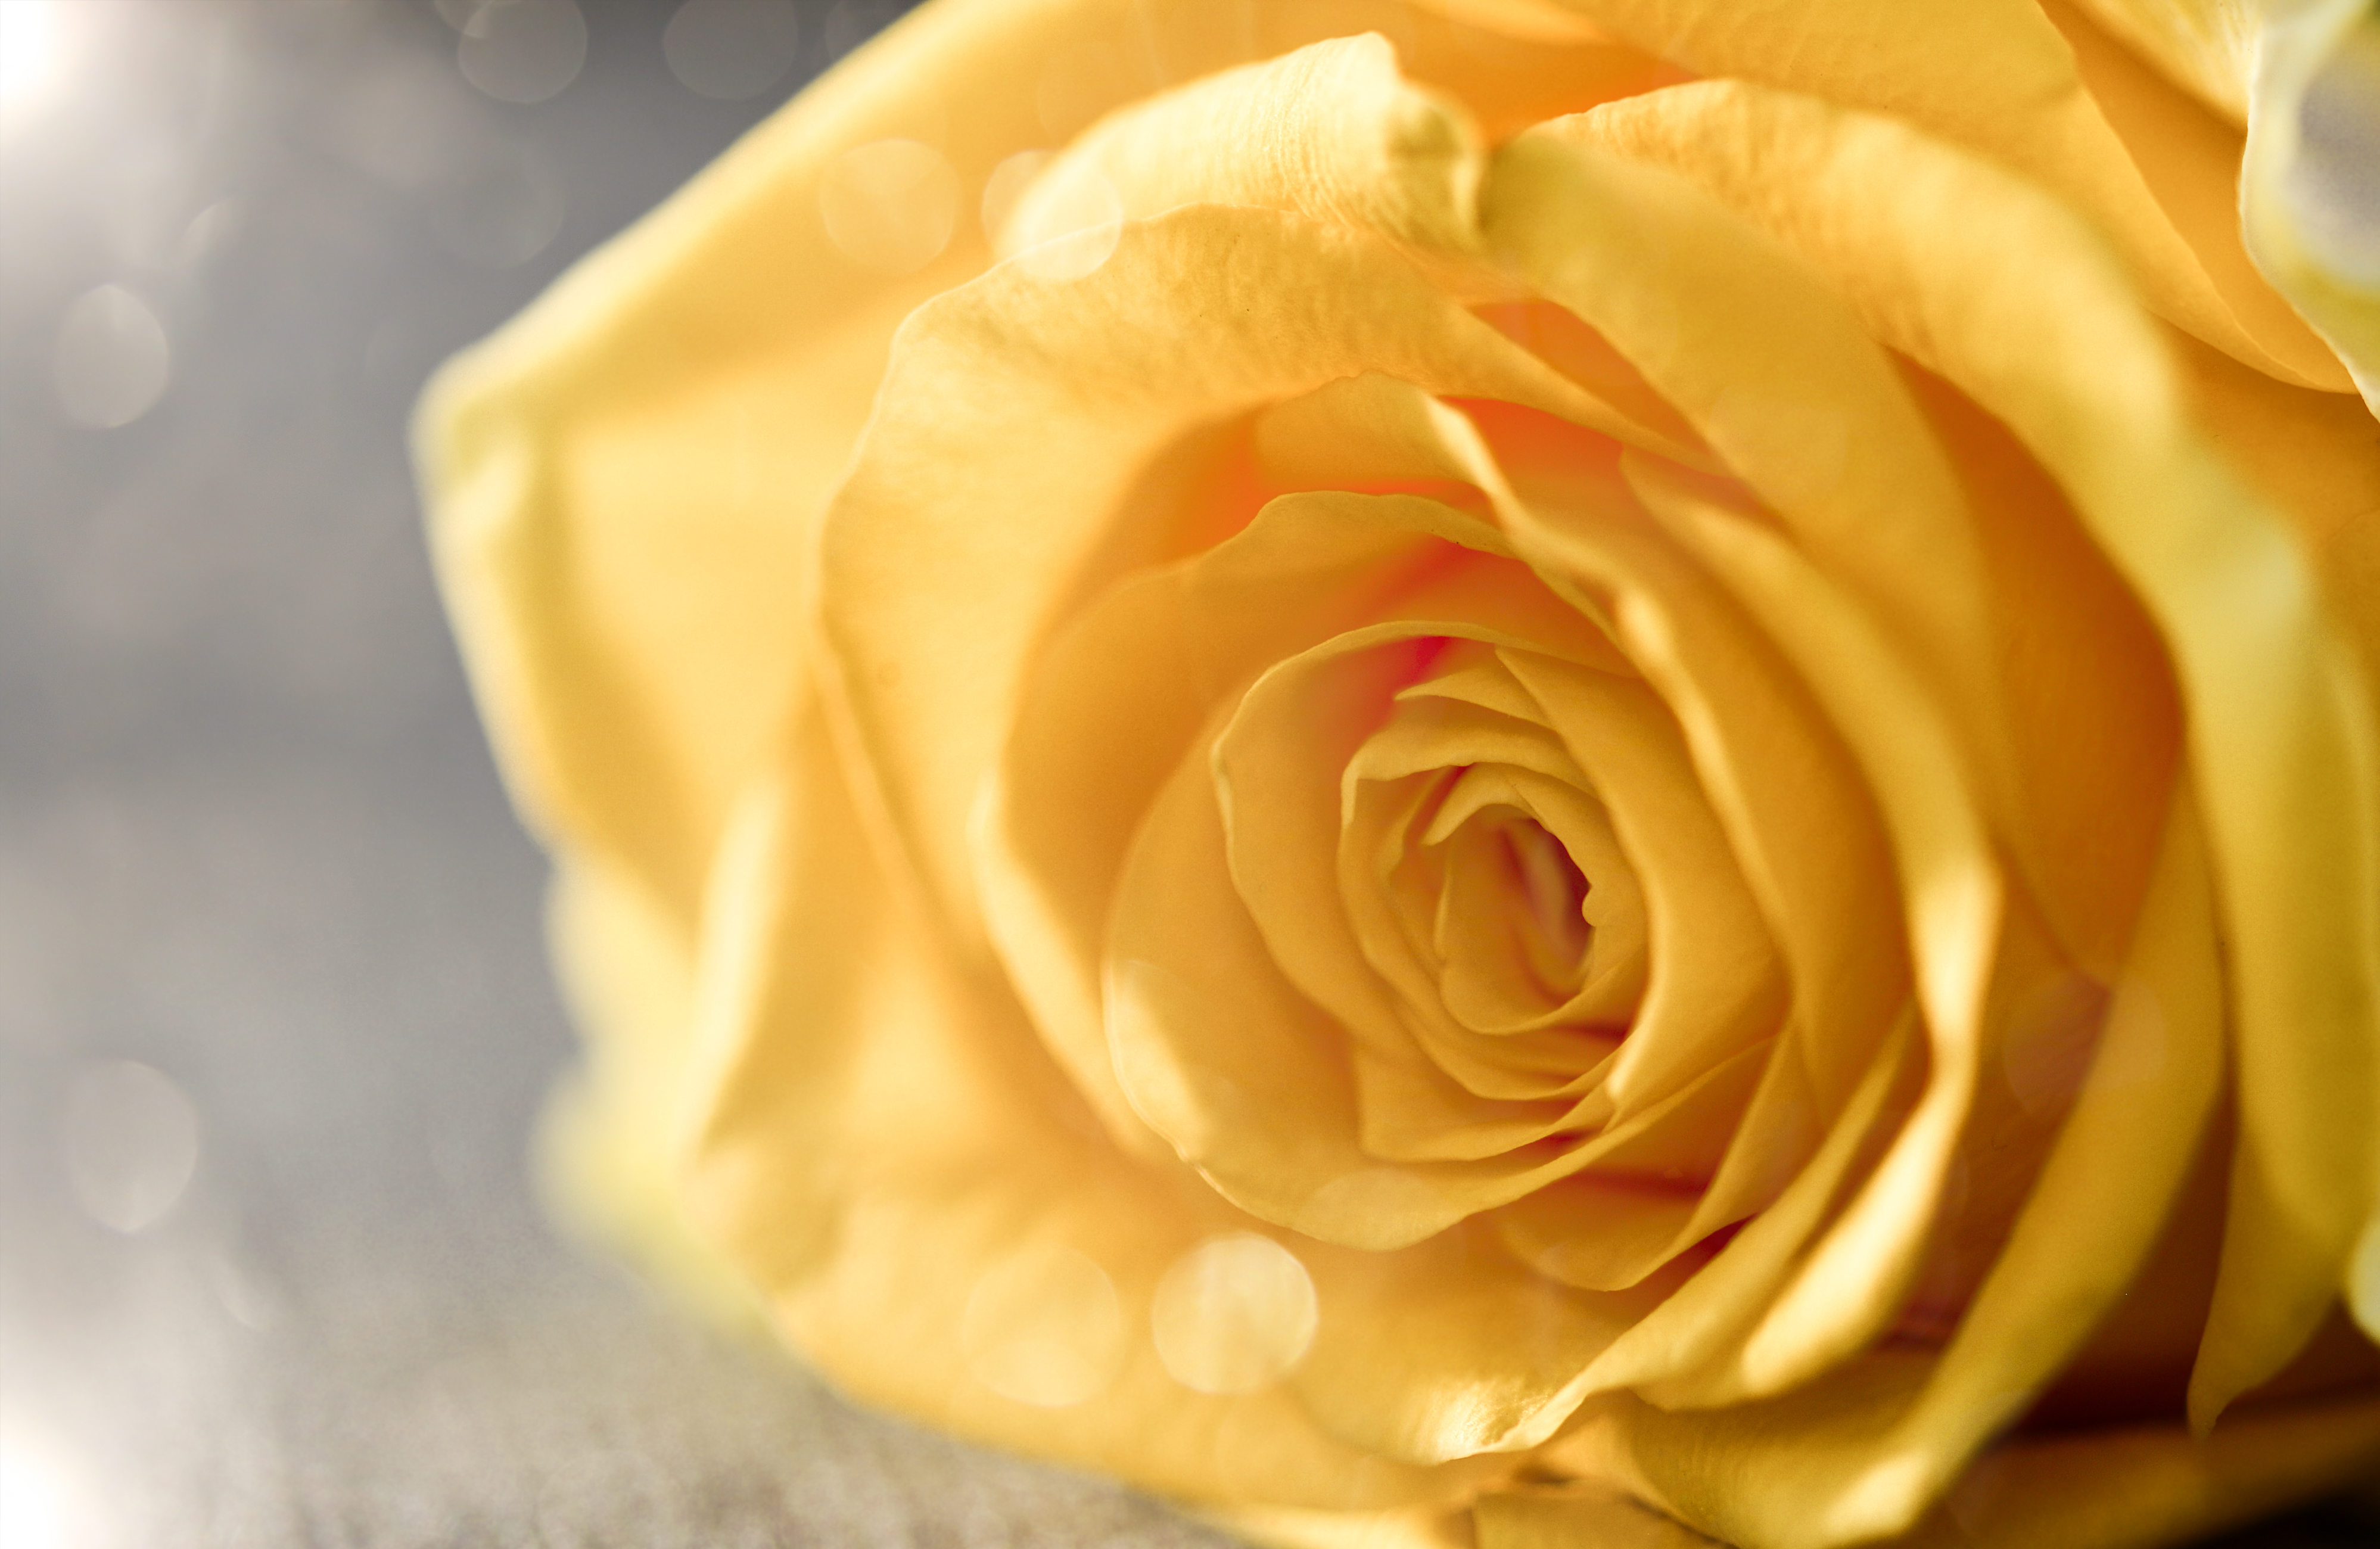
flower, rose, yellow, rose family, petal, close up, rose order, garden roses, macro photography, flowering plant, peach, computer wallpaper, rosa centifolia